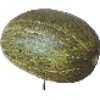
Label: melon_piel_de_sapo